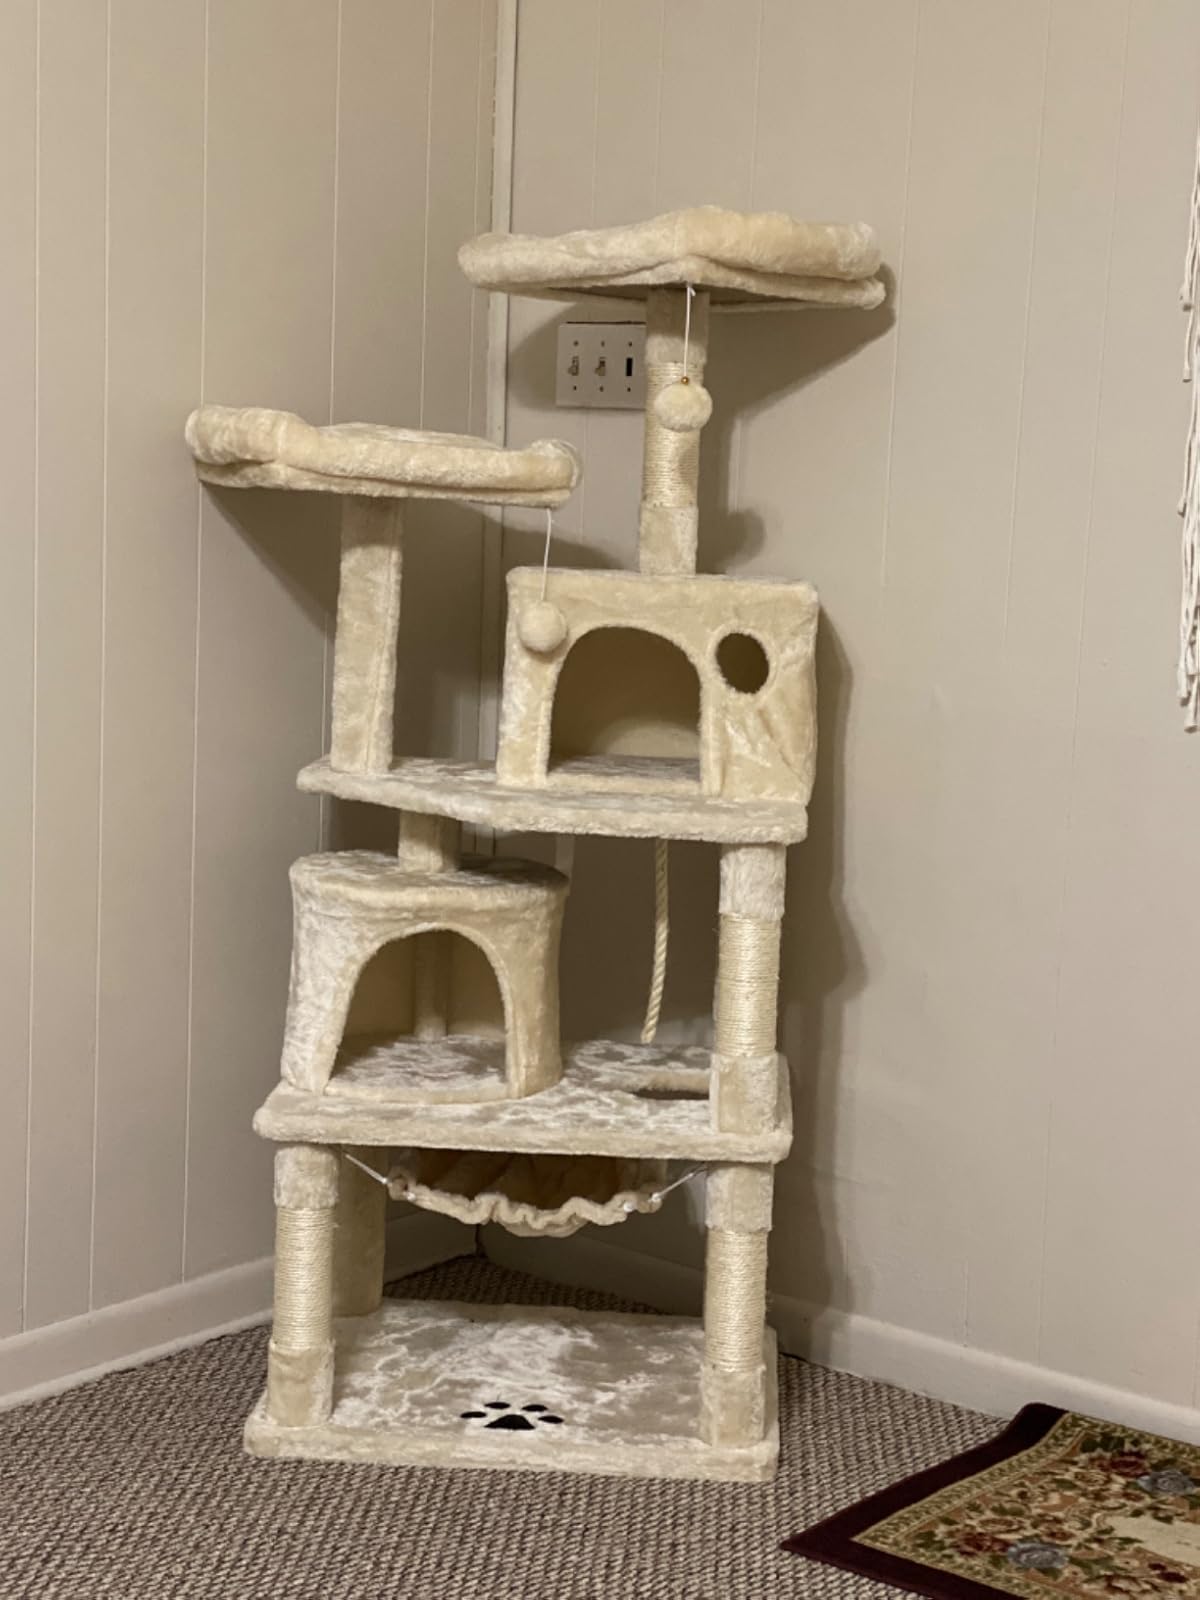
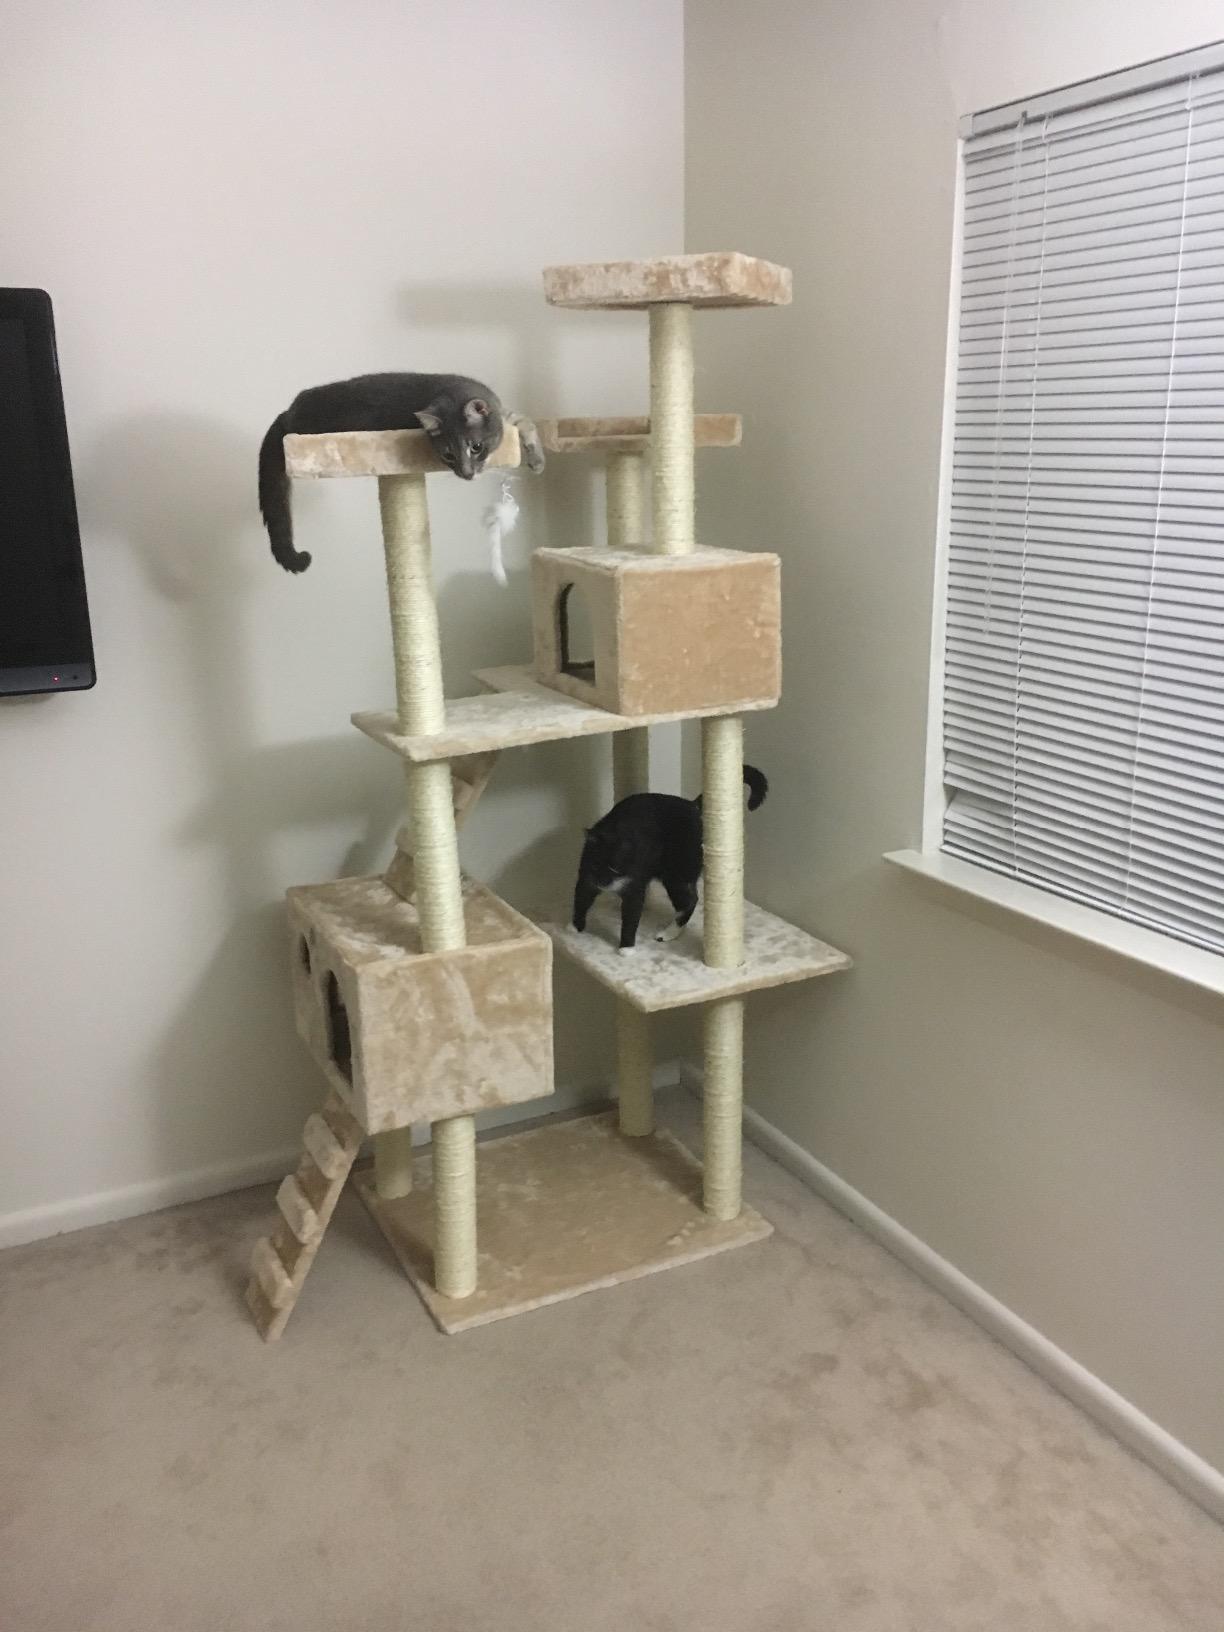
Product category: items_cat tree
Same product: no